University of Puerto Rico, Río Piedras Campus

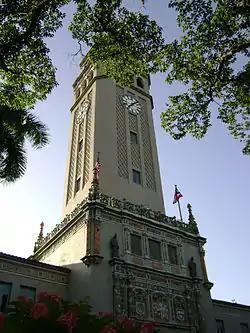

In 1936, architect Rafael Carmoega, working under the Puerto Rico Reconstruction Administration (PRRA), designed the distinctive University of Puerto Rico clock tower based on the 1924 Parsons Plan. The iconic university clock tower was built in 1937 and christened as the Franklin Delano Roosevelt tower, in honor of the president and his interest in the building of the university. "La Torre" (as "The Tower" is nicknamed in Spanish) is located at the entrance of the Román Baldorioty de Castro Building. Right below the tower there is a monument to the nations of the Americas portraying the coats of arms of all American states within a bronze circle, as a symbol of the Panamerican Union. Under the supervision of architect Rafael Carmoega, a group of local architects designed what is known as "El Cuadrángulo" (The Quadrangle), a plaza-like quadrangle. The campus's central quadrangle and tower were listed on the National Register of Historic Places in 1984.